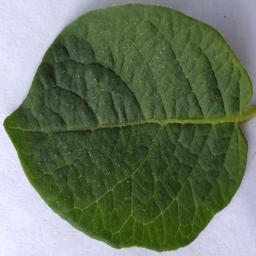
Etiqueta: Sana